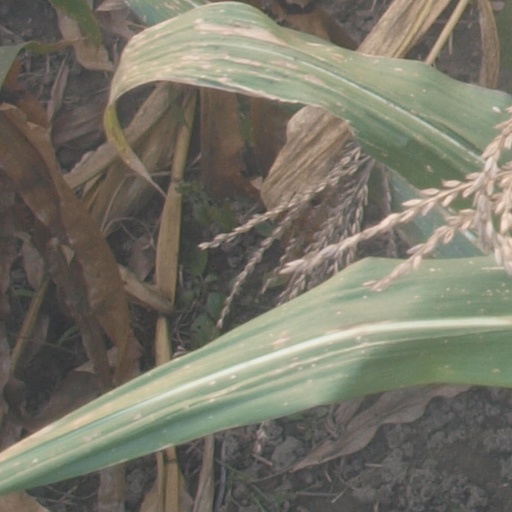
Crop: maize; corn